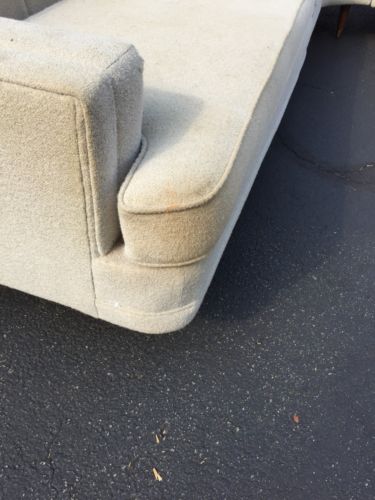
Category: sofa